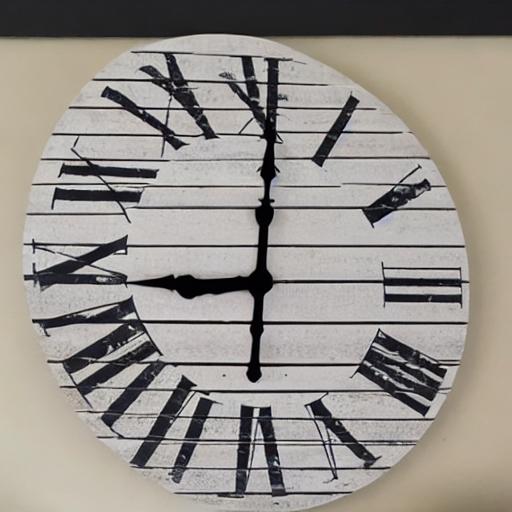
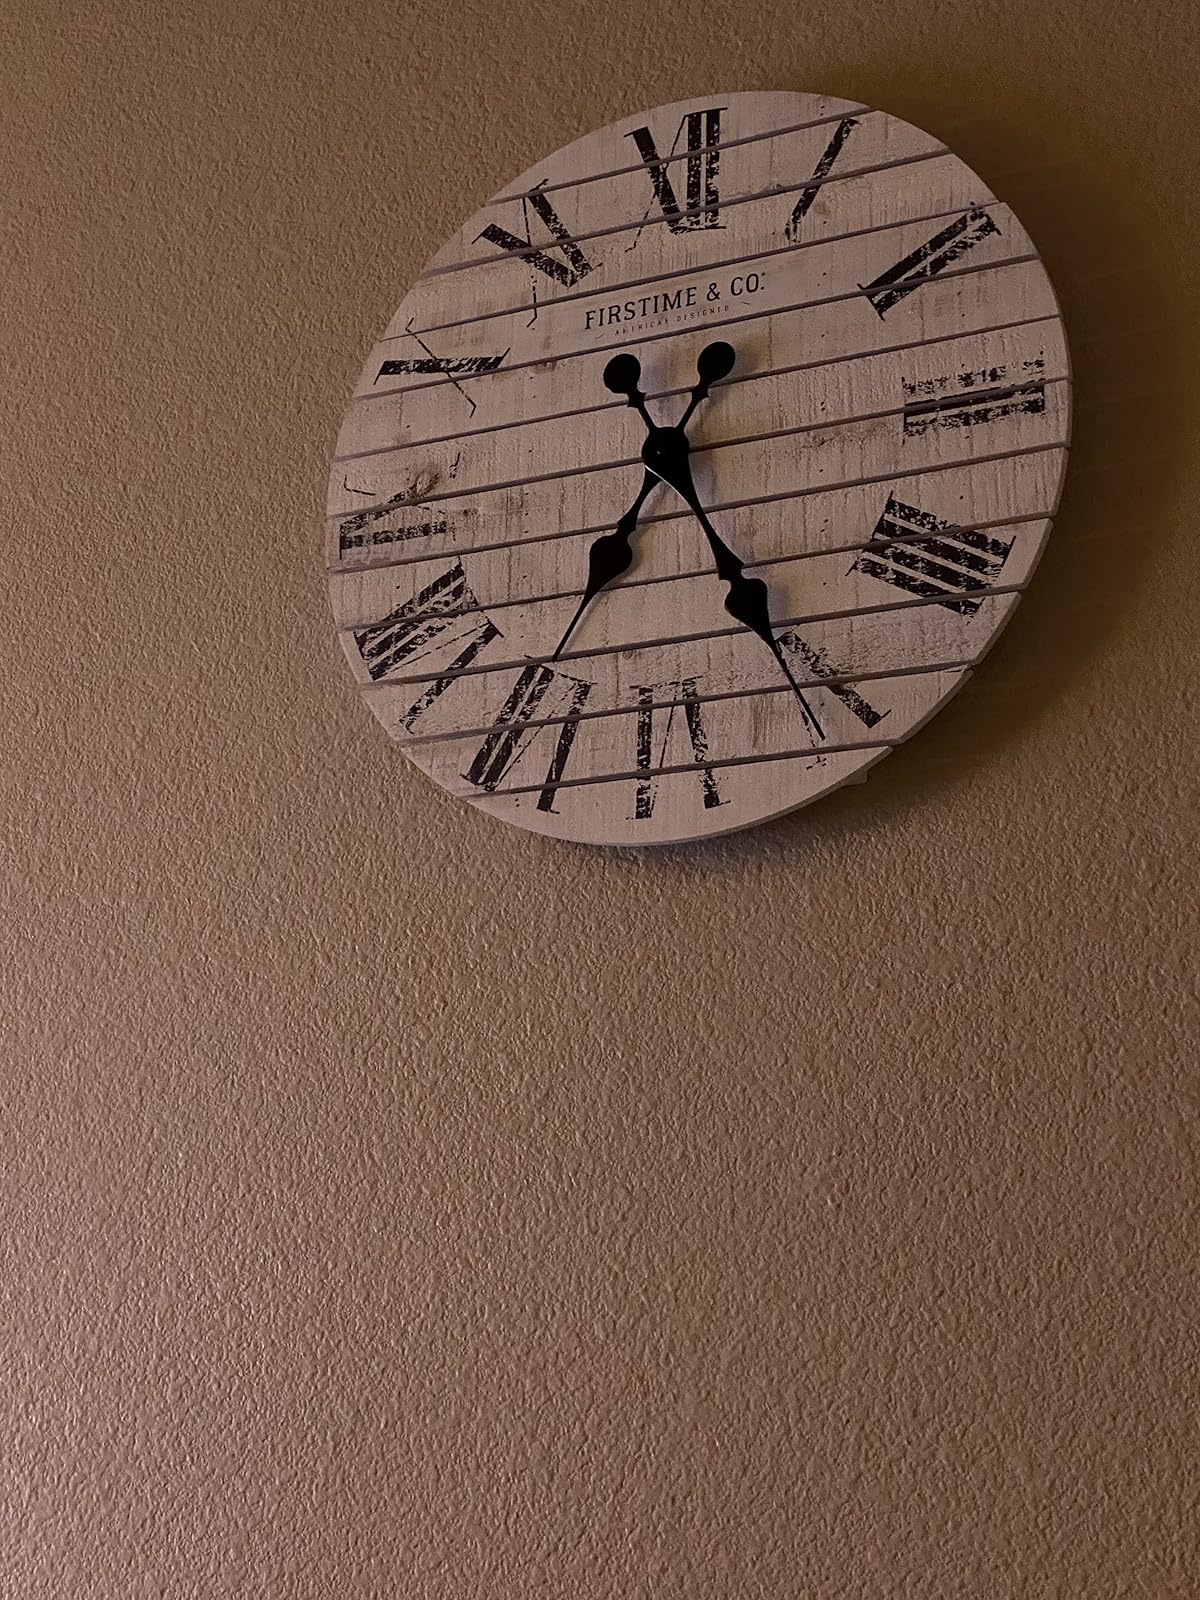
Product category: clock
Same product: no